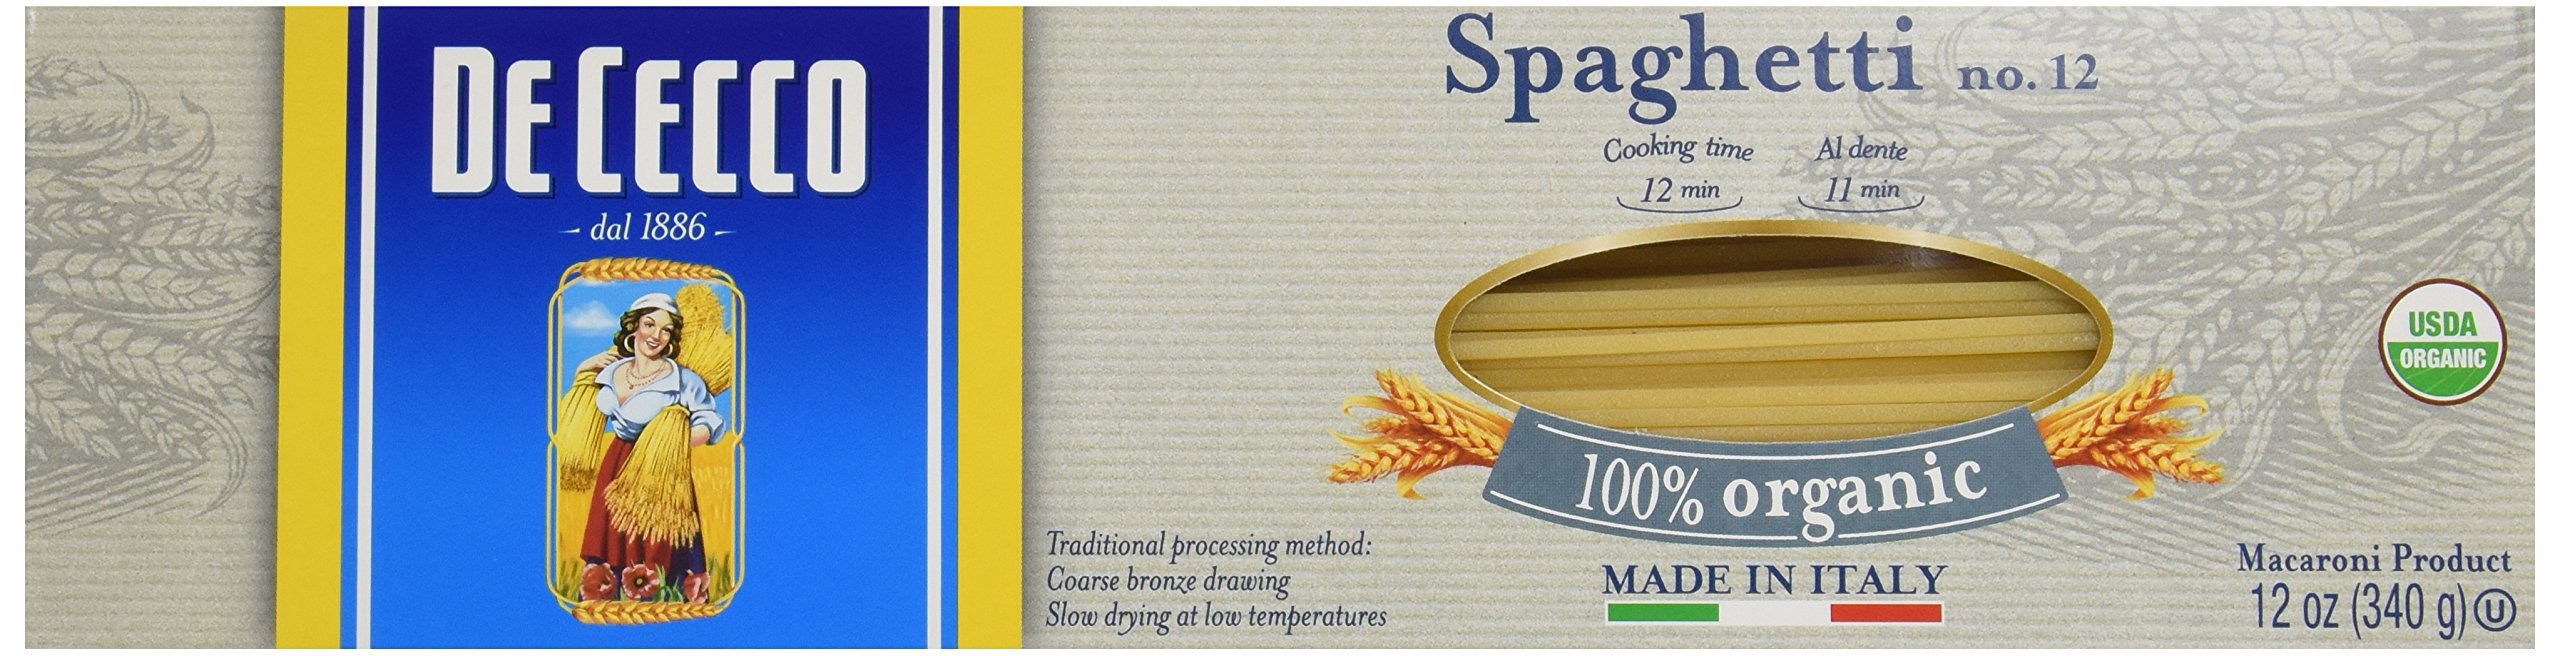
Item Name: De Cecco Pasta Organic Spaghetti Pasta, 12 oz
Bullet Point: Distinctive Quality
Product Description: De Cecco pasta, spaghetti, is certified kosher-parve and USDA-certified organic. Every 12 ounce box of De Cecco is made in italy from durum wheat semolina. Each 2 ounce serving provides 7 gram of protein, 2 gram of fiber and 6% of the daily recommended value of iron. De Cecco spaghetti contains 0 gram of saturated fat, 0 gram of trans fat, 0 mg. Of cholesterol and 0 mg. Of sodium.
Value: 12.0
Unit: oz

Price: 2.98